Operation Bernhard

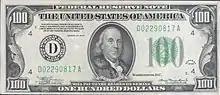
The US $100 note "(obverse of the 1934 series pictured)" was considered more difficult to counterfeit because of the complex artwork involved.

In July 1942, following changes in the aim of the plan, Heinrich Himmler revived the operation. Whereas the original plan was to bring about the collapse of the British economy through dropping the notes over the UK, Himmler's new intention was to use the counterfeit money to finance German intelligence operations. The security services under Himmler's control were poorly funded, and the counterfeit funds were used to cover the financial shortfalls in revenue from the .